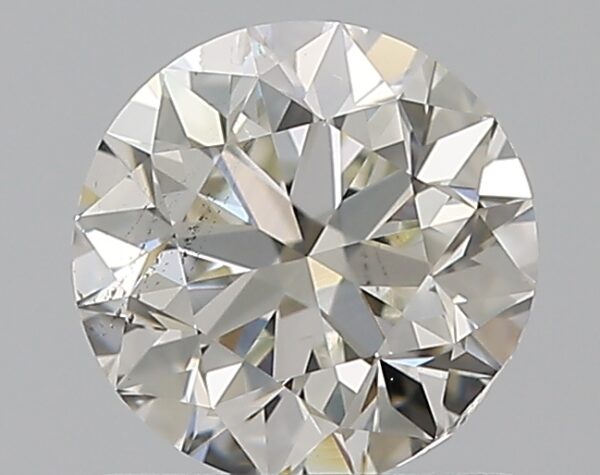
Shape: round
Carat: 0.9
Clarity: SI1
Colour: J
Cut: VG
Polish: EX
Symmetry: VG
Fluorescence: N
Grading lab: GIA
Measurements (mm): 6 x 6.06 x 3.9